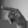
ASL letter: P